Sava River Bridge (A3)

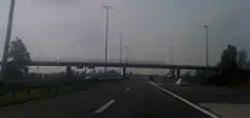

The Sava Bridge is located between Kosnica and Ivanja Reka interchanges of the A3 motorway near Zagreb in Croatia, spanning Sava River. It is long, and it comprises four traffic lanes and two emergency lanes. Construction work on the Sava Bridge started in 1977 and was opened to traffic in 1981. When completed, the bridge was the largest, in terms of its plan area, prefabricated girder bridge in Croatia. The bridge was designed by Zvonimir Lončarić and built by Hidroelektra, Zagreb.